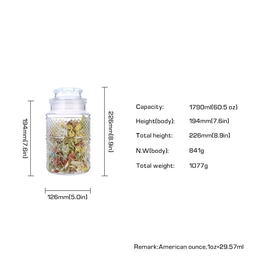
Label: glass